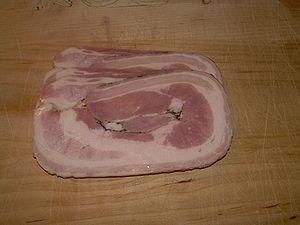
Afelia